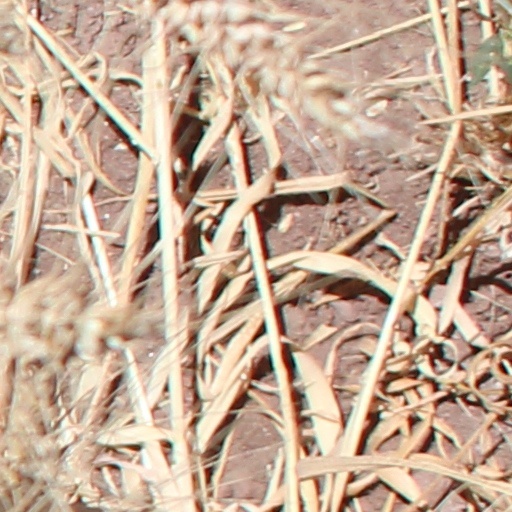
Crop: wheat